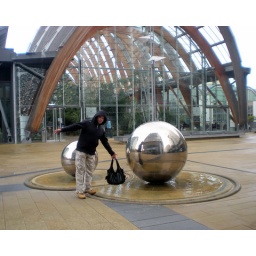
&amp;quot;If you take a photo of me, I'll drop your bag in this water ...&amp;quot; Haha! Smile, Baby! :o)